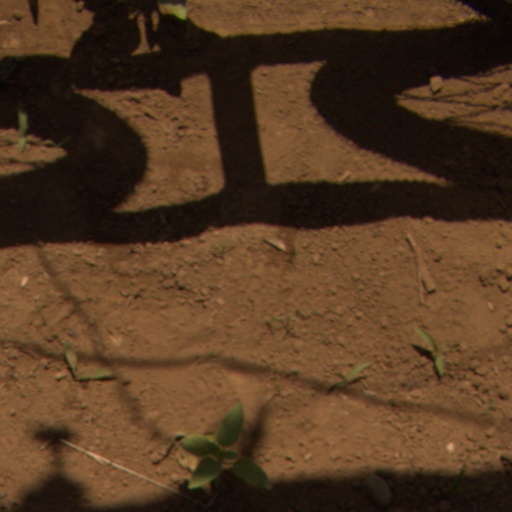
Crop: Jerusalem artichoke